Kazuchika Okada

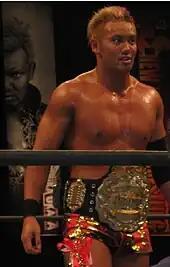
Okada as the IWGP Heavyweight Champion in February 2012

In February, Okada led Chaos to a war with NJPW's other heel stable, Suzuki-gun, which built to a match on February 10 at The New Beginning, where Okada, positioned as the face, was defeated by the stable's leader Minoru Suzuki, following interference from Taichi. In preparation for the 2013 New Japan Cup, Okada announced that he had created a new submission finishing maneuver, the "Red Ink", in order to win the tournament. On March 11, he used the "Red Ink" to defeat Suzuki-gun member and IWGP Tag Team Champion Lance Archer in his first round match. Six days later, Okada advanced to the semifinals of the tournament with a win over Karl Anderson. On March 23, Okada first defeated Chaos stablemate Toru Yano in the semifinals and then Hirooki Goto in the finals to win the 2013 New Japan Cup and once again become the number one contender to Tanahashi's IWGP Heavyweight Championship. On April 7 at Invasion Attack, Okada defeated Tanahashi to win the IWGP Heavyweight Championship for the second time. On May 3 at Wrestling Dontaku 2013, Okada made his first successful title defense against Minoru Suzuki. His second successful defense took place on June 22 at Dominion 6.22 against Togi Makabe. On July 20, Okada made his third successful title defense against IWGP Junior Heavyweight Champion Prince Devitt. From August 1 to 11, Okada took part in the 2013 G1 Climax, where he opened by losing three of his first four matches. After bouncing back to a three-match win streak and a time limit draw with Hiroshi Tanahashi, Okada finished his tournament with a loss against Satoshi Kojima, which meant that he was eliminated from the tournament. On August 18, Okada made a rare appearance outside of NJPW, when he took part in the DDT Pro-Wrestling promotion's annual "Ryōgoku Peter Pan" event, defeating Kota Ibushi in a special non-title match. On September 29 at Destruction, Okada avenged the loss from G1 Climax by defeating Satoshi Kojima for his fourth successful defense of the IWGP Heavyweight Championship.